Orest Salamakha

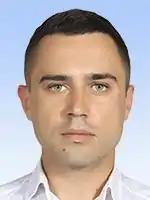
Official portrait, 2019

Orest Ihorovych Salamakha (born 25 March 1991) is a Ukrainian politician currently serving as a People's Deputy of Ukraine from Ukraine's 121st electoral district. He is a member of Servant of the People.